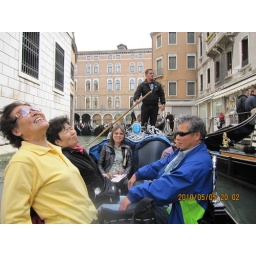
riding Gondora boat weaving on the water alley in Venice,Italy